Chapel Allerton

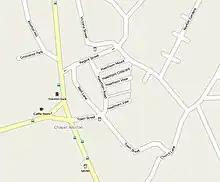
Central Chapel Allerton street map

The region within the Chapel Allerton ward generally considered to be Chapel Allerton is bounded by Potternewton Lane to the south, Scott Hall Road to the west and Gledhow Valley Road to the north-east.